Common ostrich

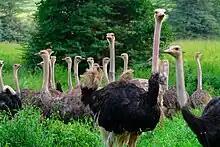
A large group of around 30 ostriches gathered in Nairobi National Park, Kenya.

With their acute eyesight and hearing, common ostriches can sense predators such as lions from far away. When being pursued by a predator, they have been known to reach speeds in excess of , or possibly and can maintain a steady speed of , which makes the common ostrich the world's fastest two-legged animal. When lying down and hiding from predators, the birds lay their heads and necks flat on the ground, making them appear like a mound of earth from a distance, aided by the heat haze in their hot, dry habitat.